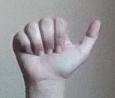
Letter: dhad